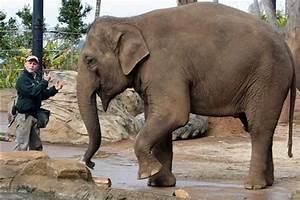
elephant